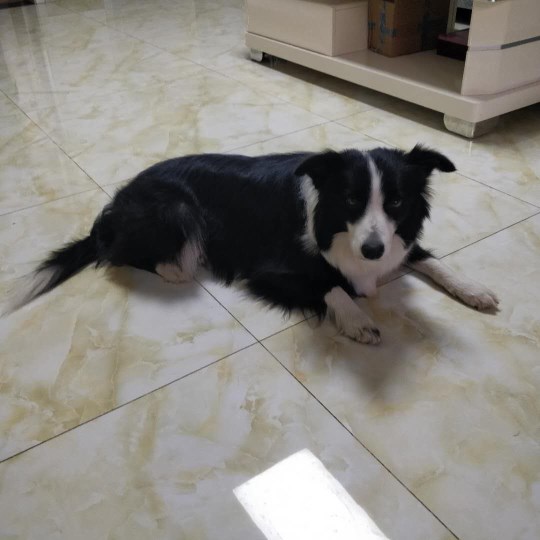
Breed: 2594-n000109-Border_collie